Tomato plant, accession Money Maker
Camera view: horizontal (90 deg, fisheye); turntable rotation: 90 degrees
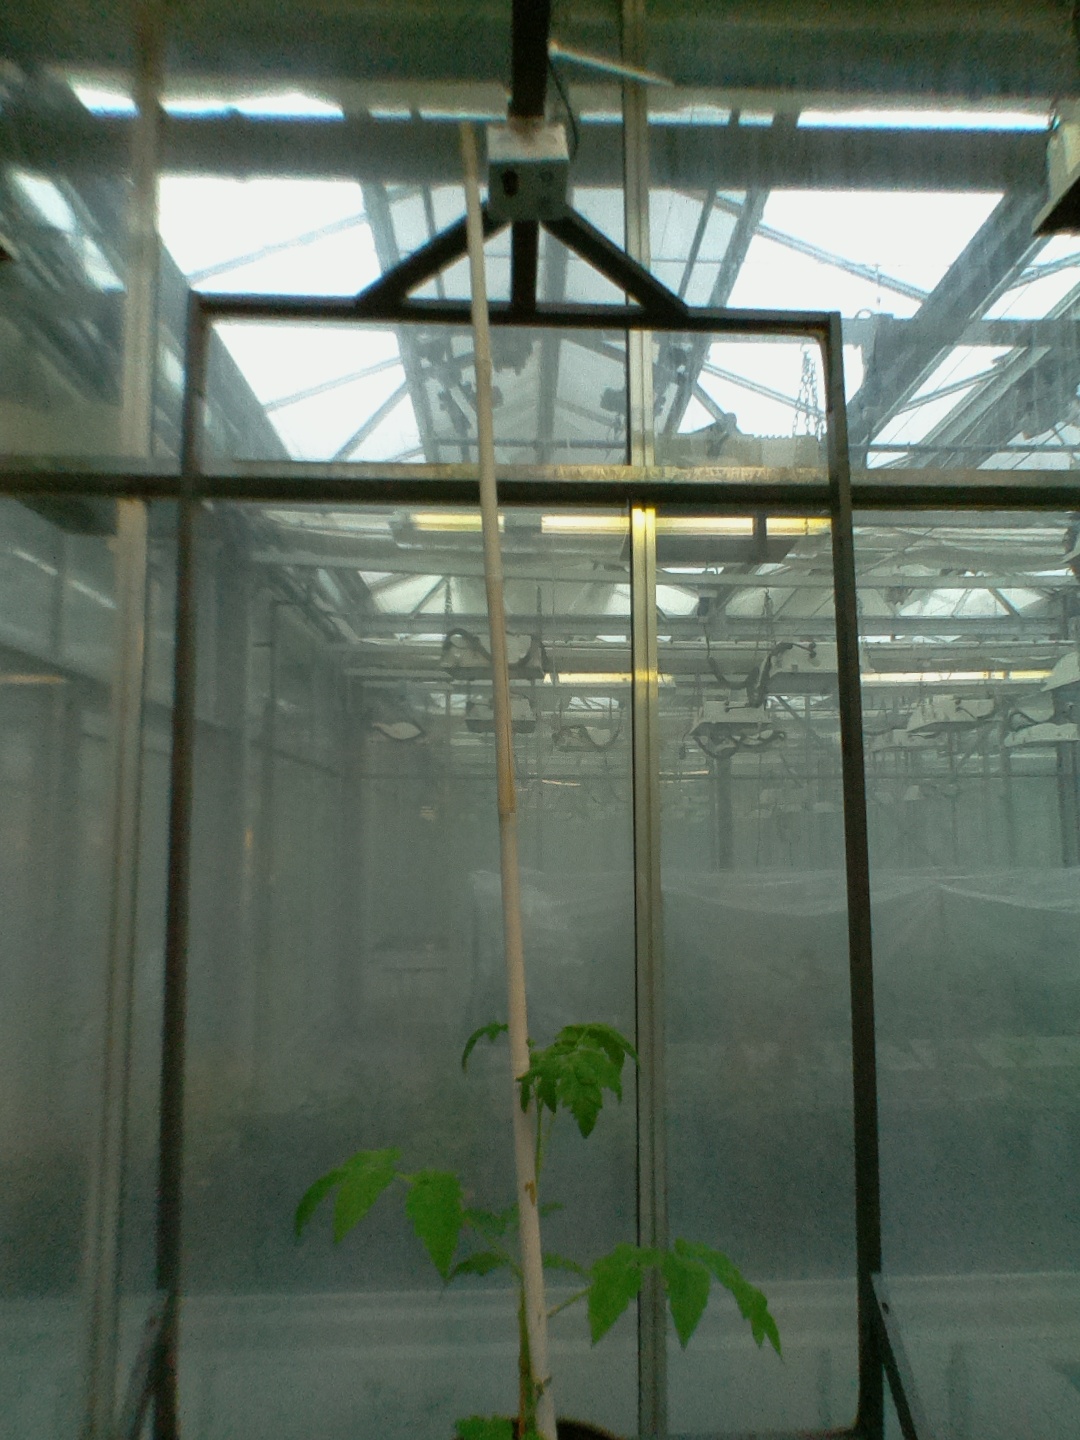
BBCH growth stage 13: 6 of true leaves visible